Charly García

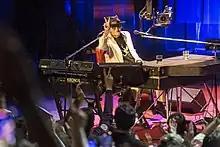
Charly García performing at his 70th birthday concert in 2021

In October 2021 Argentina's government organized a special event to celebrate Charly García's 70th birthday. In a historic and emotional day, the Kirchner Cultural Centre (CCK) (part of the Ministry of Culture), celebrated García's birthday with live music, a series of talks/lectures and performances. A series of live concerts were held at the CCK, where several of Argentina's most important musicians covered García's classic repertoire. Charly himself made a surprise appearance and performed for the cheering crowd.